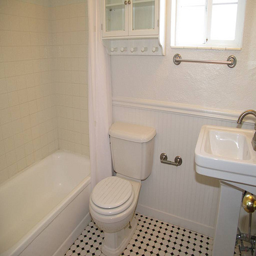
 a white bathroom with a black and white floor tile pattern
Bathroom with tile floor, sink, bathtub, and toliet.
A white tiled bathroom with bathtub, standard toilet and sink.
White bathroom with tub, toilet and sink in daytime.
An all white bathroom with a black and white floor.